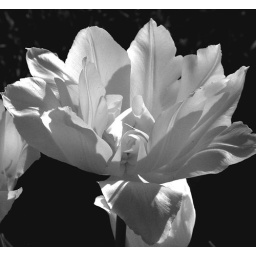
in black and white